Spy for Germany

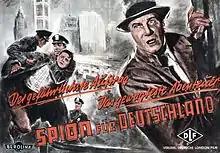
Martin Held (right) in the poster for "Spy for Germany".

Spy for Germany is a 1956 West German thriller film directed by Werner Klingler that stars Martin Held, Nadja Tiller and Walter Giller. Based on a book by Will Berthold, the film depicts the mission of a German spy Erich Gimpel during the Second World War to discover how far the American nuclear programme had progressed. It was shot at the Tempelhof Studios in West Berlin and on location in Boston and New York in America. The film's sets were designed by the art directors Hans Kuhnert and Paul Markwitz.